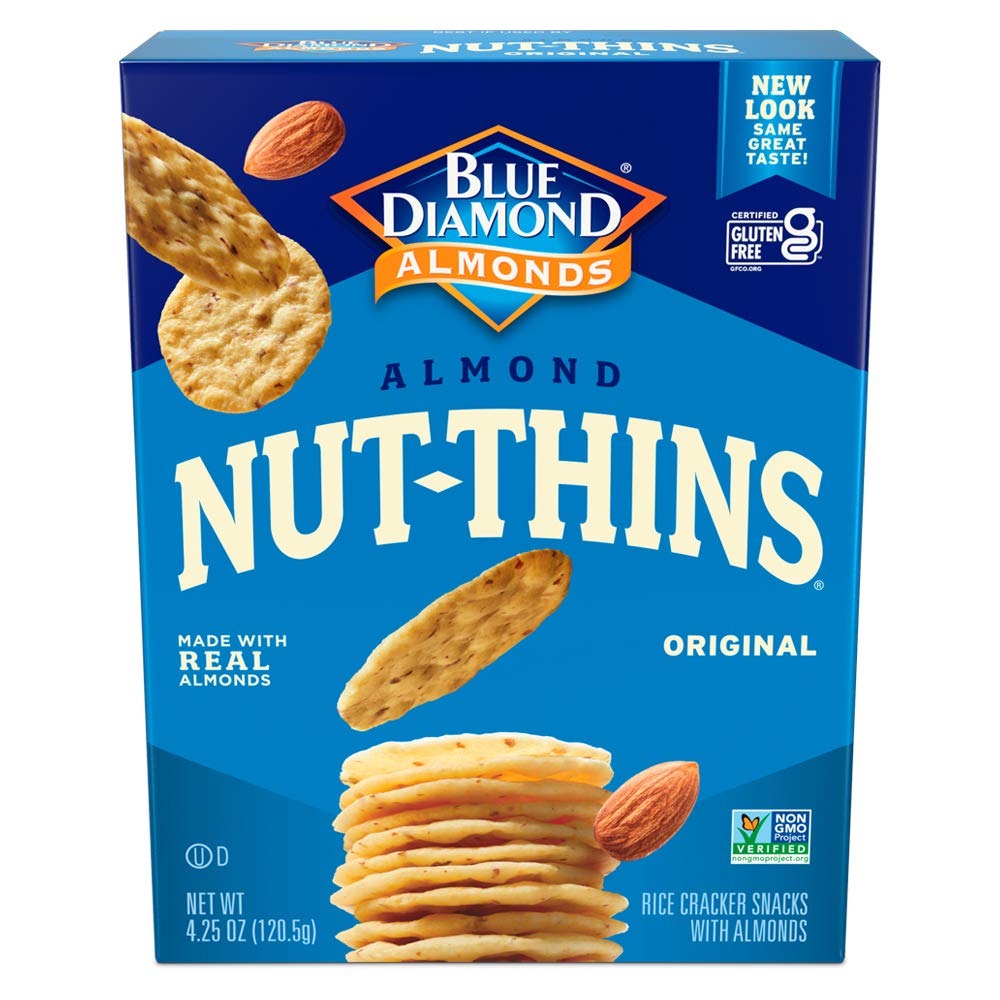
Item Name: Blue Diamond Almonds Nut Thins Gluten Free Cracker Crisp Snacks, Original, 4.25 Oz Boxes (Pack of 6)
Bullet Point 1: Contains six 4.25-ounce boxes of Blue Diamond Almonds Nut-Thins
Bullet Point 2: A crunchy gluten free cracker made with Almonds, certified Kosher
Bullet Point 3: A tasty and healthy snack with 3 grams of protein per serving
Bullet Point 4: Perfect with your favorite snack dips, cheeses, and spreads. Serve them at your next party and your guests won t leave until they re gone
Bullet Point 5: Free of cholesterol and saturated fat
Value: 25.5
Unit: Ounce

Price: 3.79